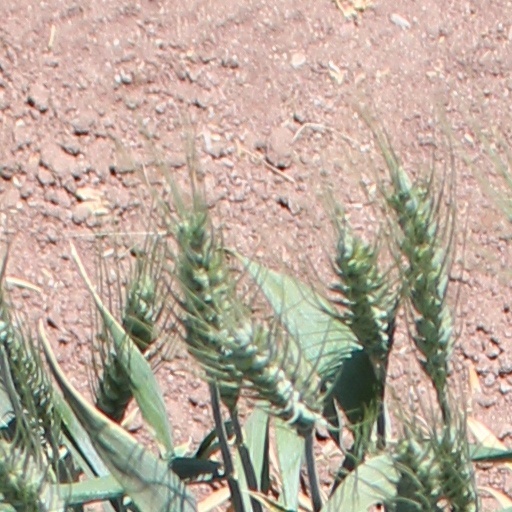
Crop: wheat